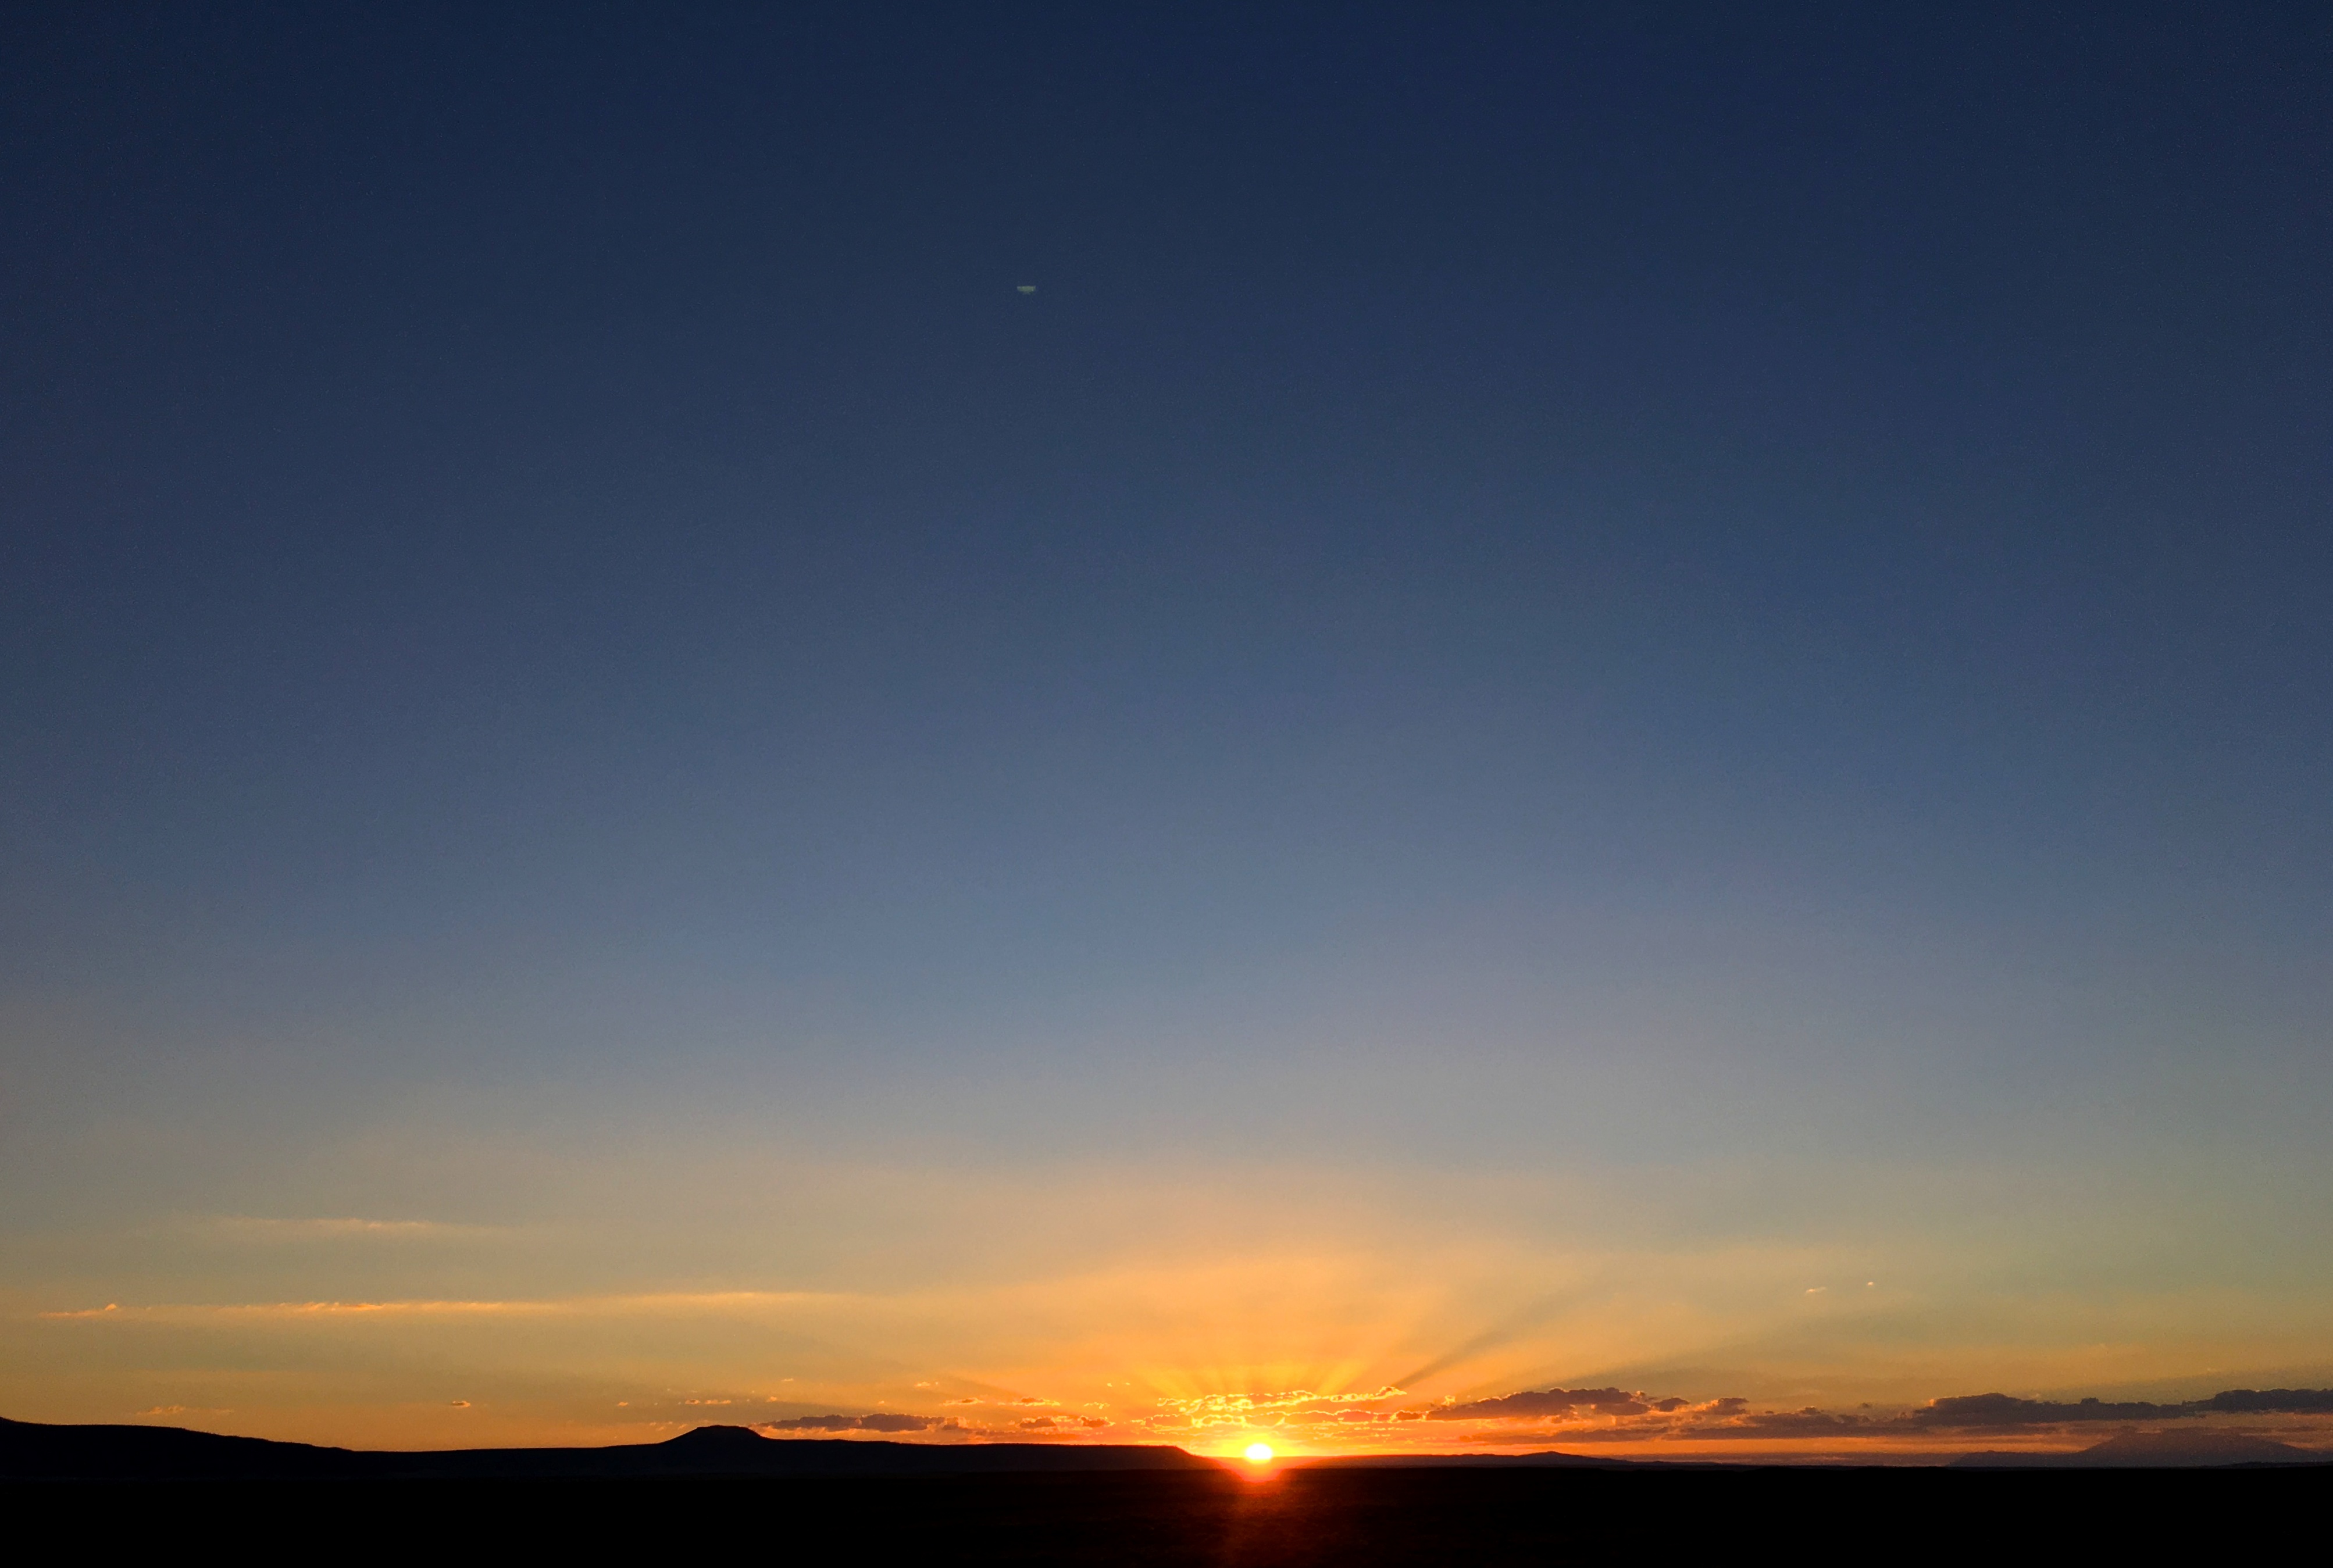
horizon, cloud, sky, sunrise, sunset, sunlight, morning, dawn, atmosphere, dusk, evening, afterglow, red sky at morning